Radcliffe, Greater Manchester

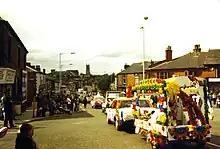
A contemporary view of Radcliffe's annual traditional English Carnival

Radcliffe's wealth as a mill town gave rise to many outlets for the entertainment of its population. These included cinemas and public houses. Several cinemas were built in the town, including the Picturedrome in Water Street, and an Odeon cinema, built in 1937 along Dale Street. Whittaker Street public baths were built in 1898 and demolished in 1971. The swimming pool on Green Street which replaced the old Whittaker Street baths was itself closed down after storm damaged the main facilities in 2013 disclosing high levels of asbestos in the building super-structure. As a replacement a new £945,000 25-metre length modular above-ground swimming pool was erected in 2015 at the recently closed Riverside High School